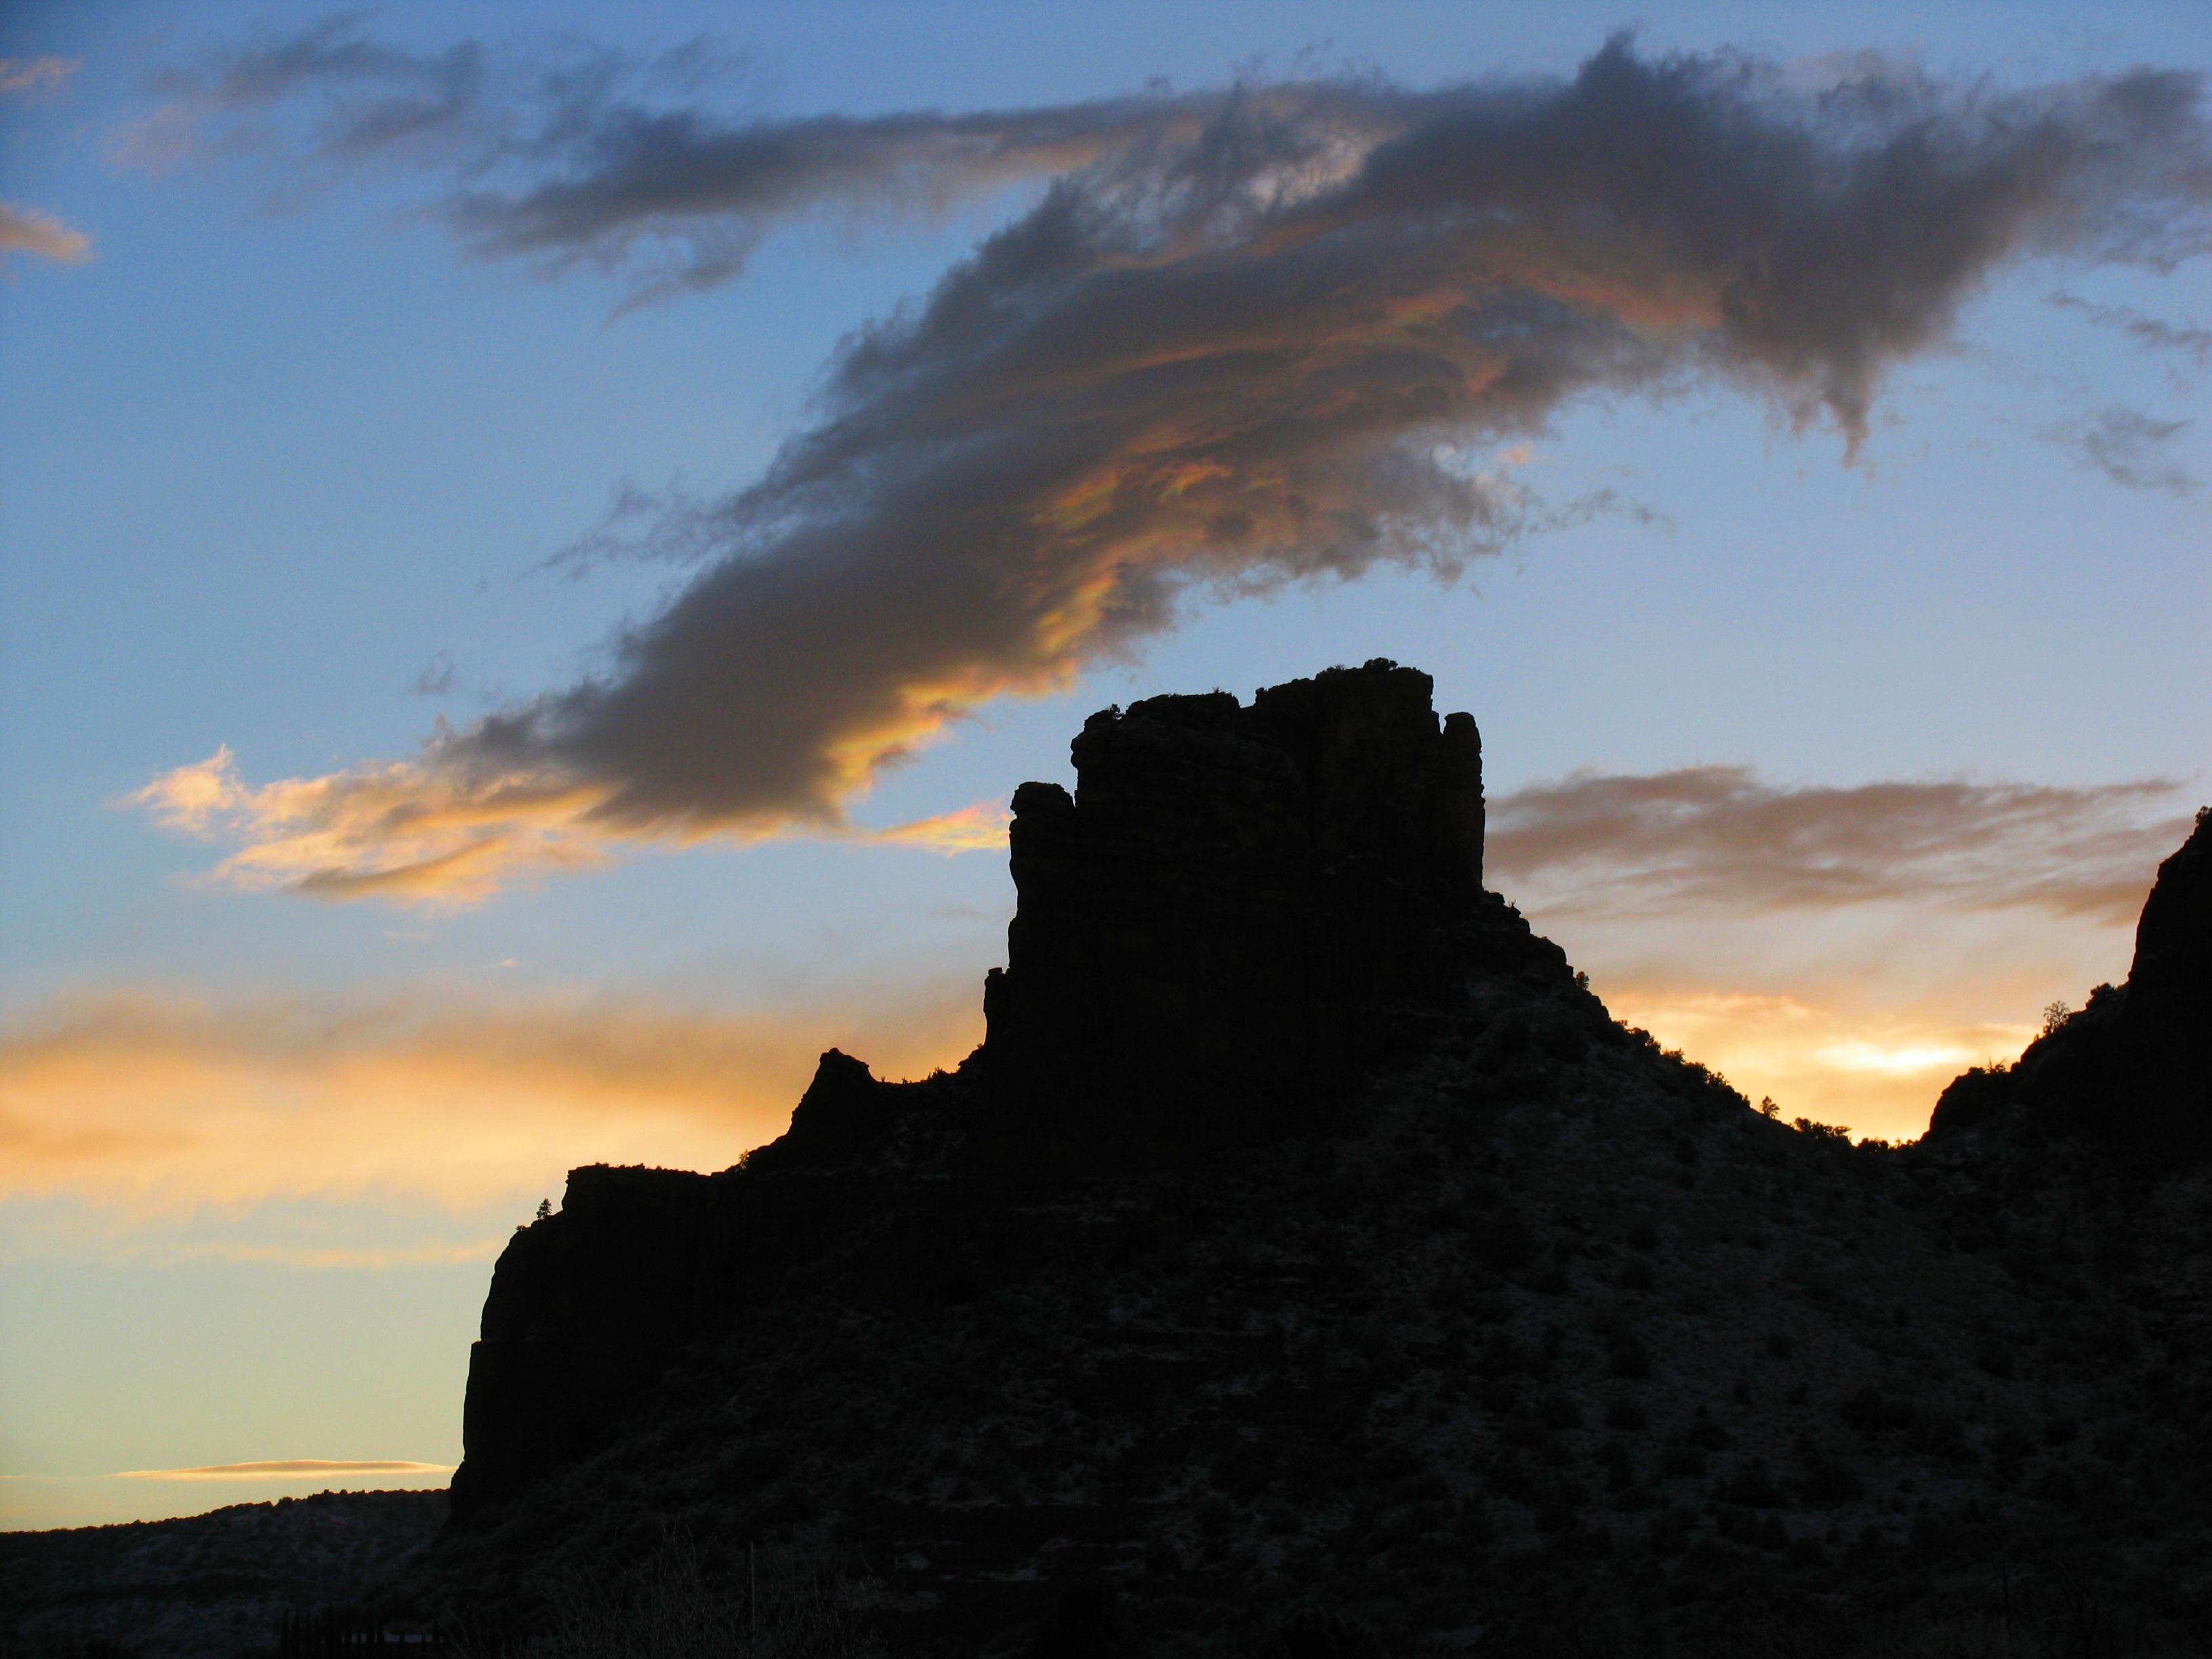
landscape, sea, coast, nature, rock, horizon, silhouette, mountain, cloud, sky, sun, sunrise, sunset, sunlight, morning, hill, dawn, cliff, dusk, evening, scenic, terrain, arizona, outside, mountains, beautiful, silhouettes, formations, meteorological phenomenon, mountainous landforms, reset